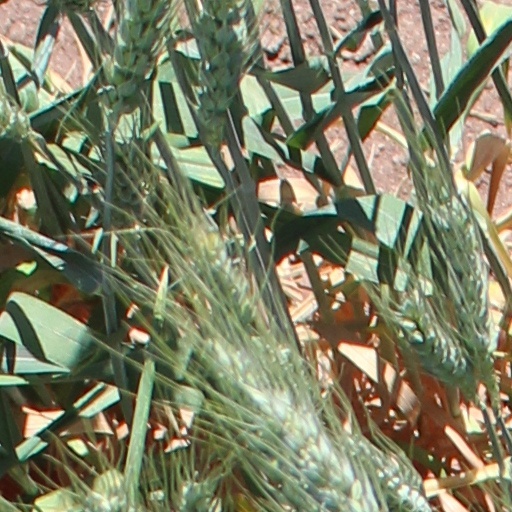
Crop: wheat